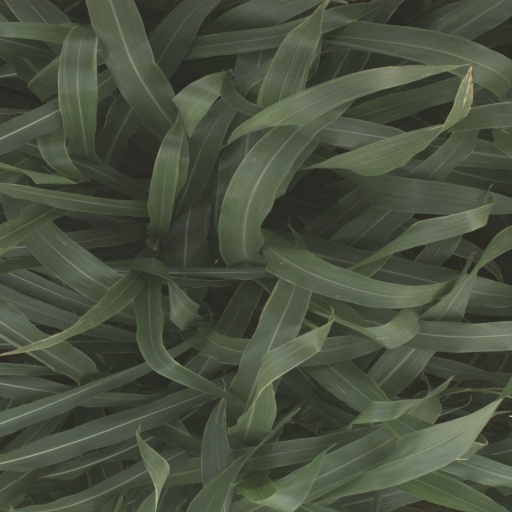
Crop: sorghum